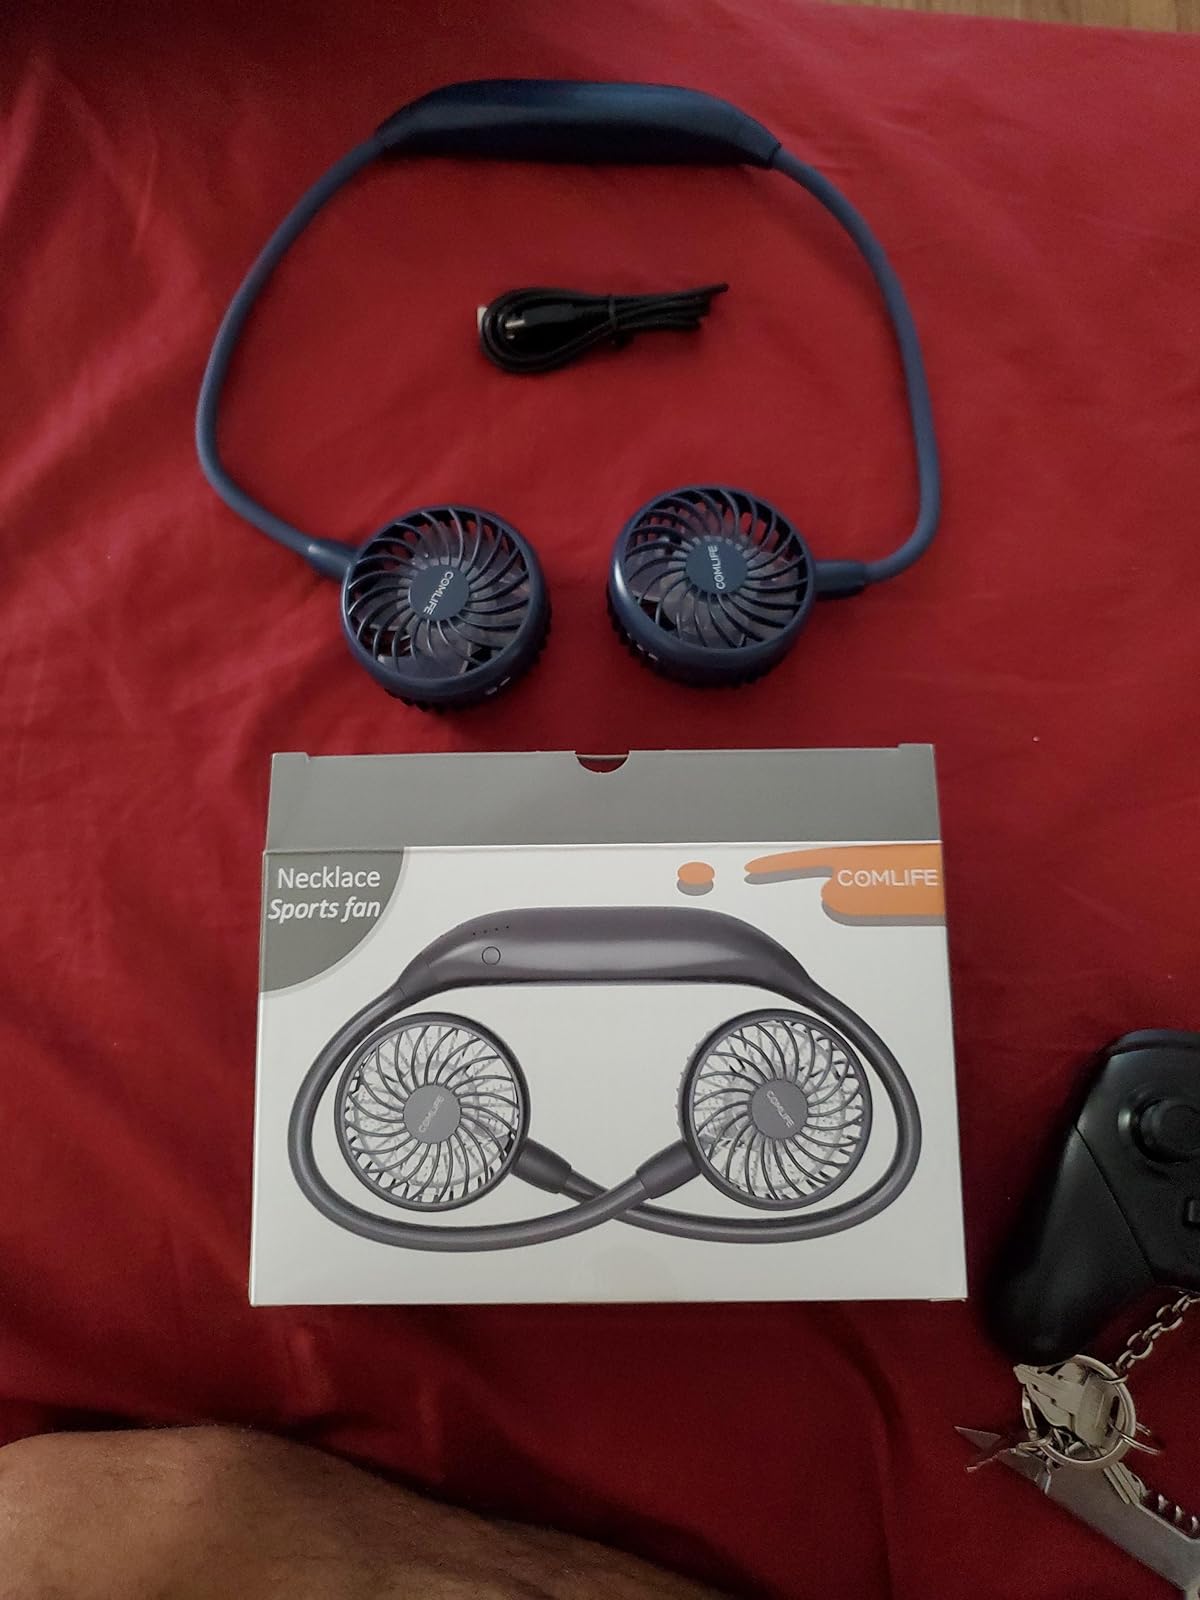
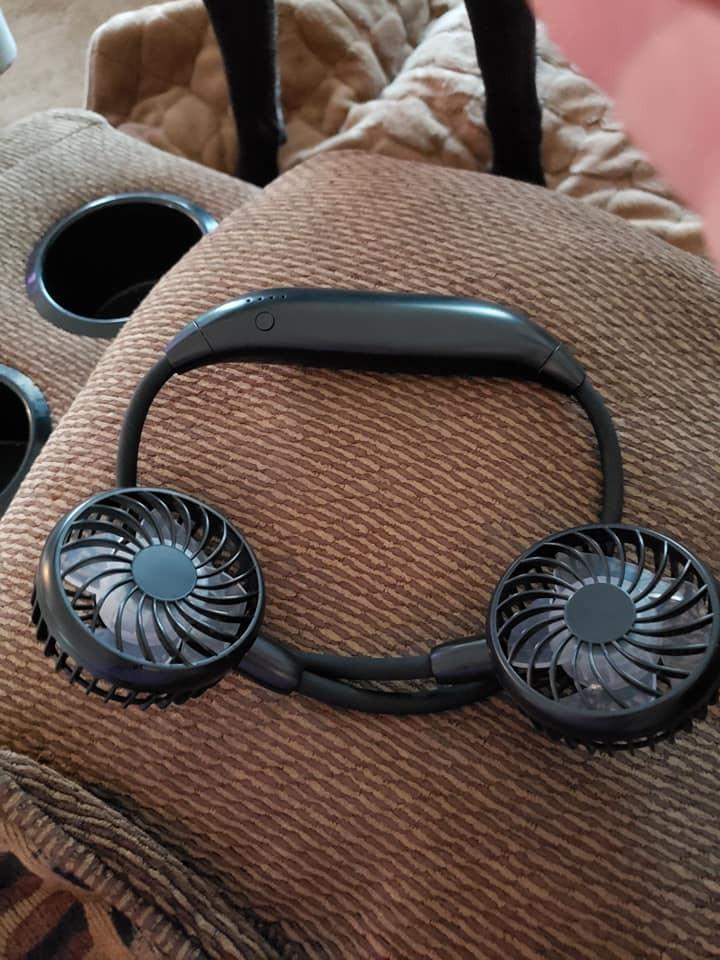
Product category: fan
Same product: no